AM broadcasting

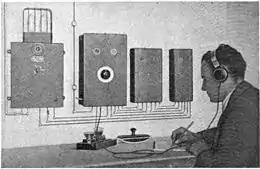
Broadcasting in Germany began 1922 as a Post Office monopoly on a subscription basis, using sealed receivers which could only receive one station.

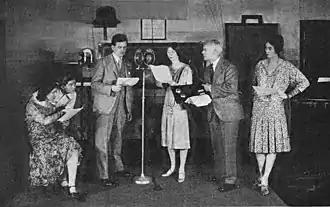
A live radio play being broadcast at NBC studios in New York. Most 1920s through 1940s network programs were broadcast live.

Following World War I, the number of stations providing a regular broadcasting service greatly increased, primarily due to advances in vacuum-tube technology. In response to ongoing activities, government regulators eventually codified standards for which stations could make broadcasts intended for the general public, for example, in the United States formal recognition of a "broadcasting service" came with the establishment of regulations effective December 1, 1921, and Canadian authorities created a separate category of "radio-telephone broadcasting stations" in April 1922. However, there were numerous cases of entertainment broadcasts being presented on a regular schedule before their formal recognition by government regulators. Some early examples include: